Gummy candy

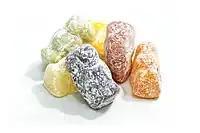
Jelly Babies

The Jelly Babies gum candy was the first commercially available shaped gum candy. It originated in the United Kingdom. They were first produced by Fryers of Lancashire in 1864 and sold as "Unclaimed Babies". By 1918 they were (and still are) produced by Bassett's in Sheffield as Jelly Babies.